Mamelukes of the Imperial Guard

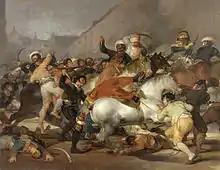
"El dos de mayo de 1808 en Madrid" by Francisco de Goya, also titled "La carga de los mamelucos" ("The Charge of the Mamelukes"). The company suffered only minor losses, contrarily to what the painting suggests.

In 1808, Napoleon ordered Marshal Murat to enter Spain and occupy Madrid. The Mamelukes took part in this expedition. Staunchly Catholic, the Spanish people remembered the period of Muslim rule in the Iberian Peninsula by the Moors, and was offended by the presence of the Muslims who entered the capital on 24 March 1808. The abdication of King Charles IV and then of his son Ferdinand in favor of Joseph Bonaparte, the Emperor's brother, exacerbated tensions between the Spanish and the French.